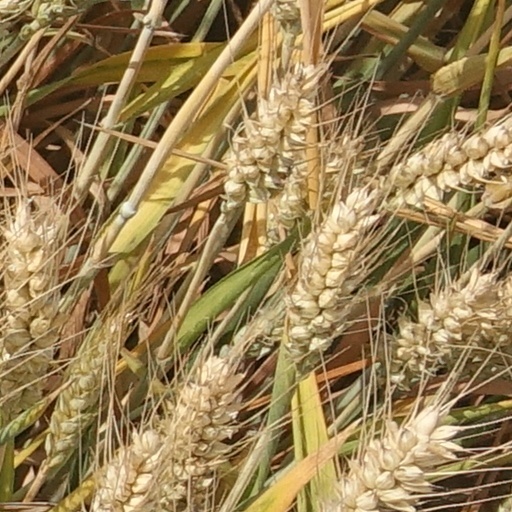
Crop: wheat